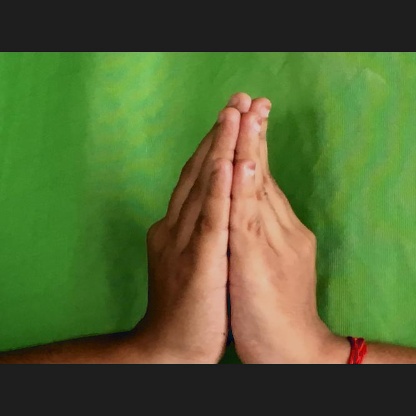
Mudra: Anjali